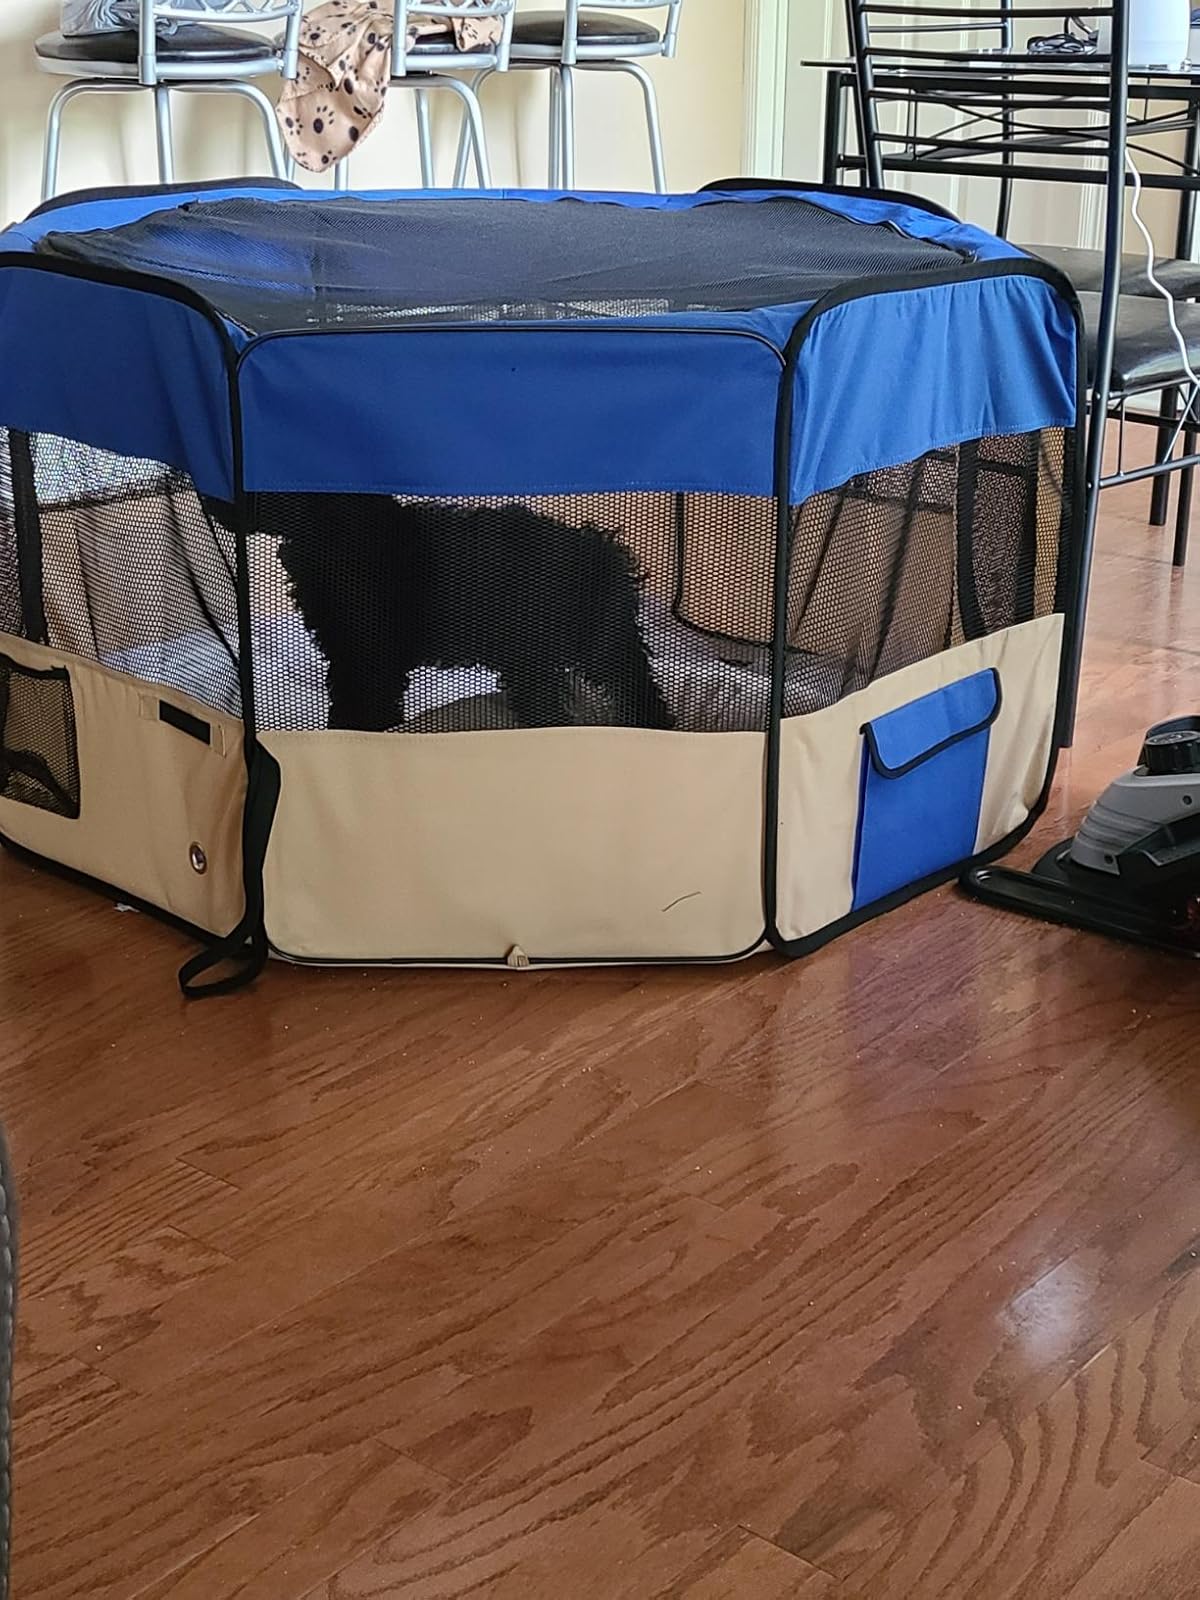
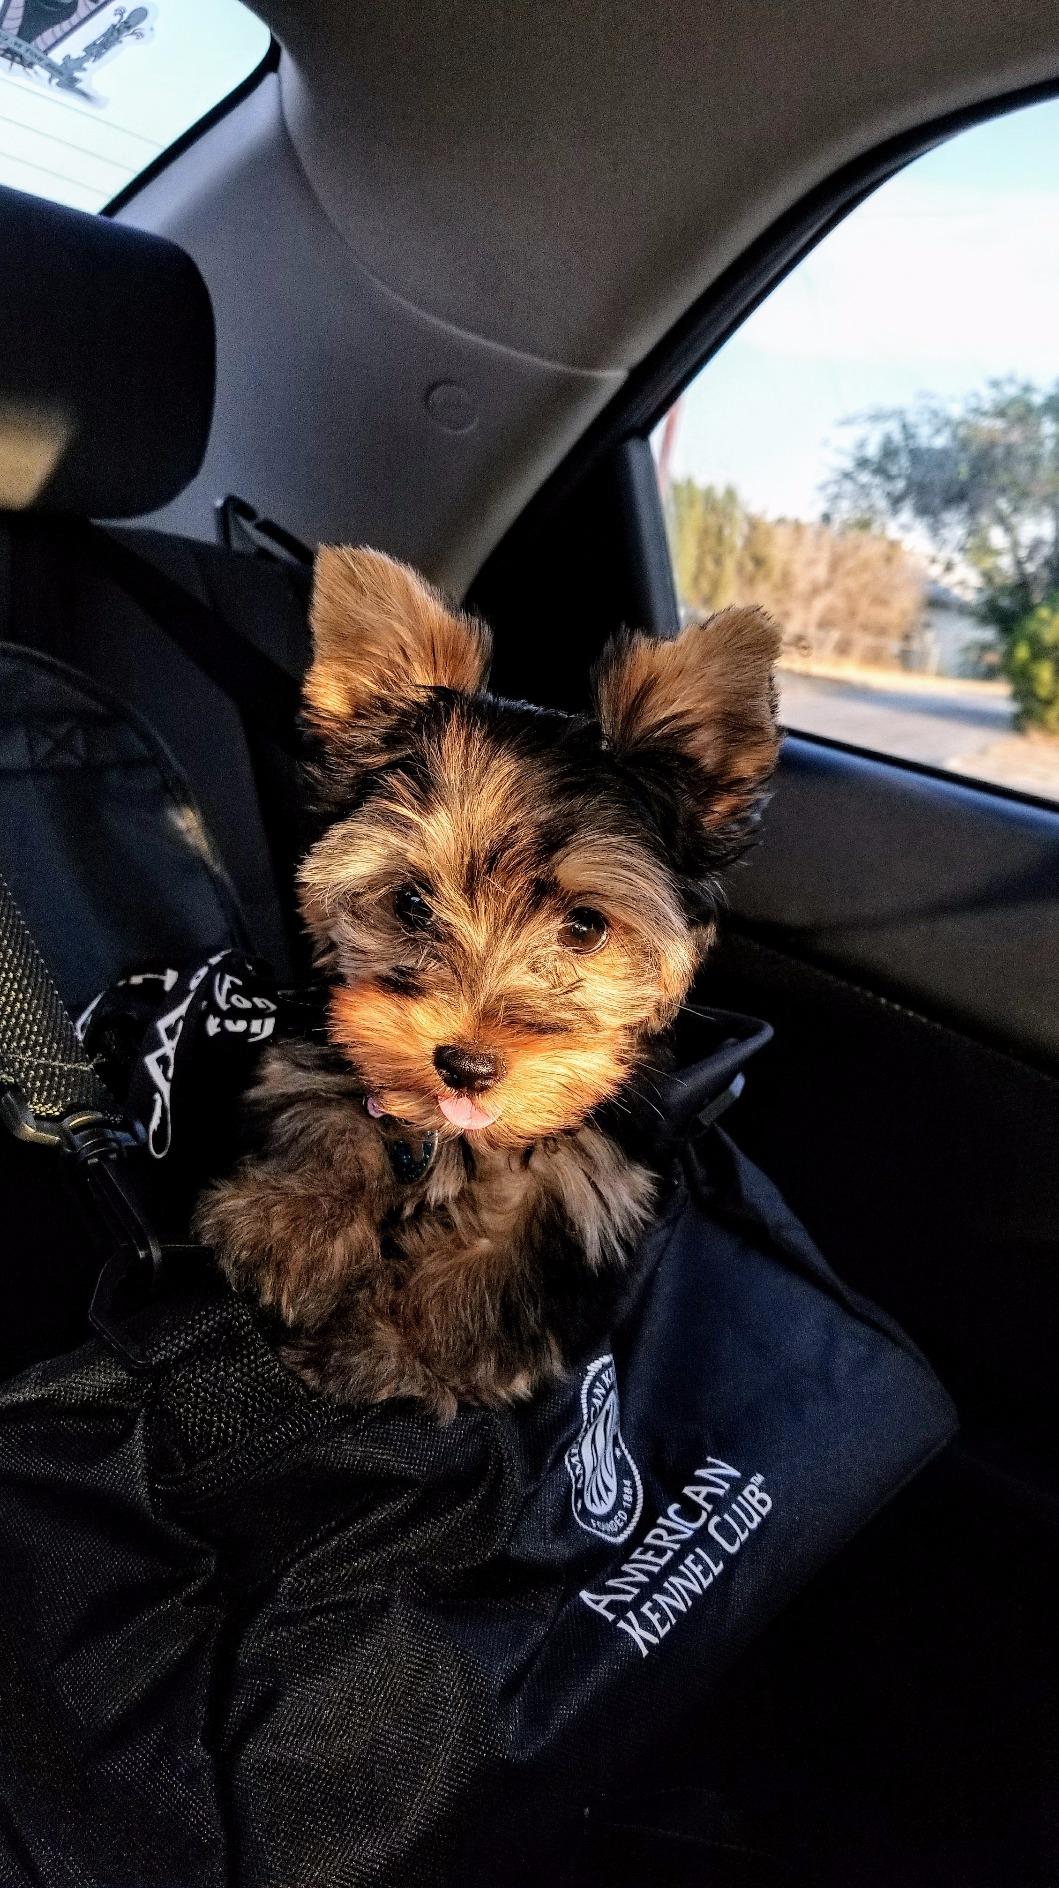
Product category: items_kennel
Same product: no